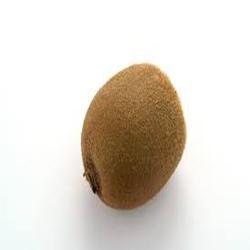
Label: Kiwi